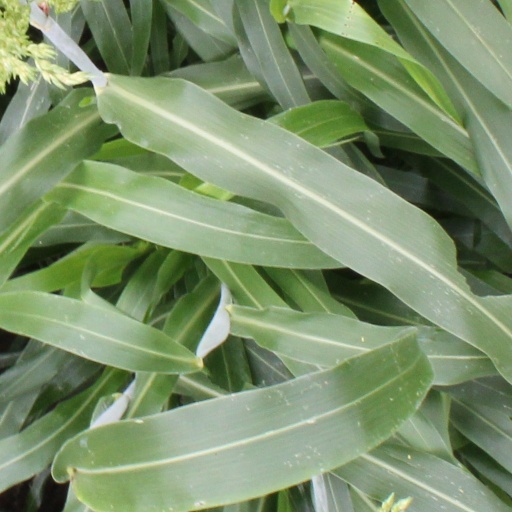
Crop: sorghum